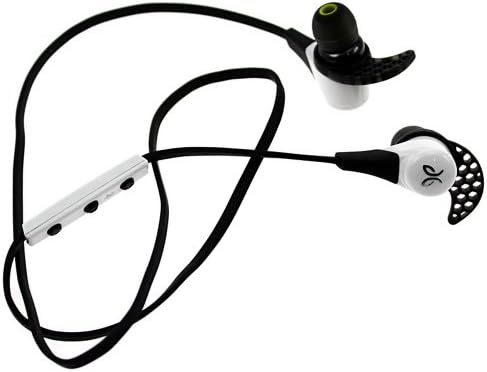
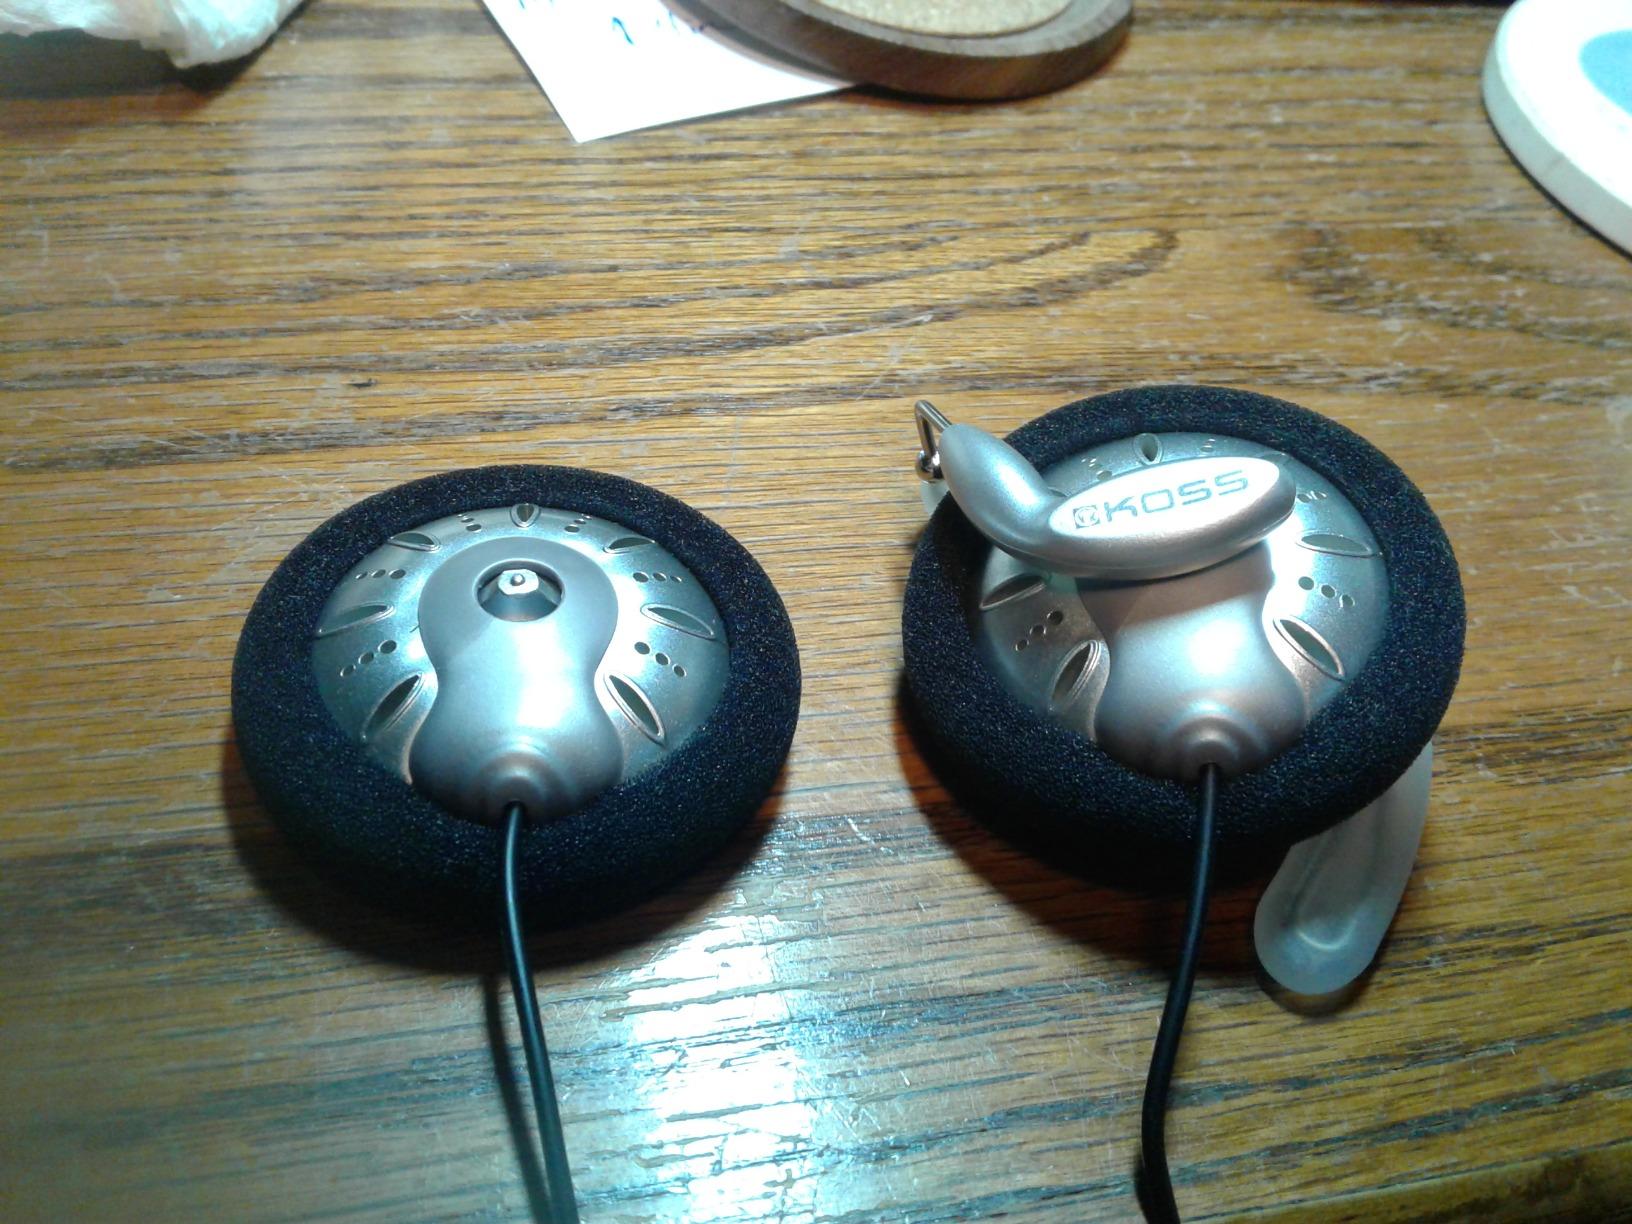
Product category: headphones
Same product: no